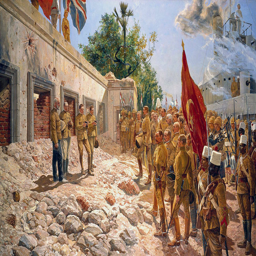
memorial service for military commander conducted at his palace after military conflict : picture by painting artist